Sicilian Baroque

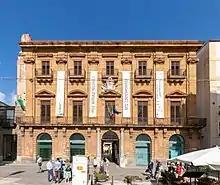
Illustration 21: Palazzo Belmonte Riso (1784), restrained late Sicilian Baroque with more dominant neoclassical features. The upper windows have neoclassical pediments, while the piano nobile has Baroque pediments and a balcony with decorated corbels. The pilasters have decorated Baroque capitals, but are otherwise simple and unadorned.

Baroque eventually went out of fashion. In some parts of Europe, it metamorphosed into the Rococo, but not in Sicily where the Rococo is only found internally. No longer ruled by Austria, Sicily, from 1735 officially the Kingdom of Sicily, was ruled by the King of Naples, Ferdinand IV. Hence Palermo was in constant association with the principal capital Naples, where there was architecturally a growing reversion to the more classical styles of architecture. Coupled with this, many of the more cultured Sicilian nobility developed a fashionable obsession with all things French, from philosophy to arts, fashion, and architecture. Many of them visited Paris in pursuit of these interests and returned with the latest architectural engravings and theoretical treatises.